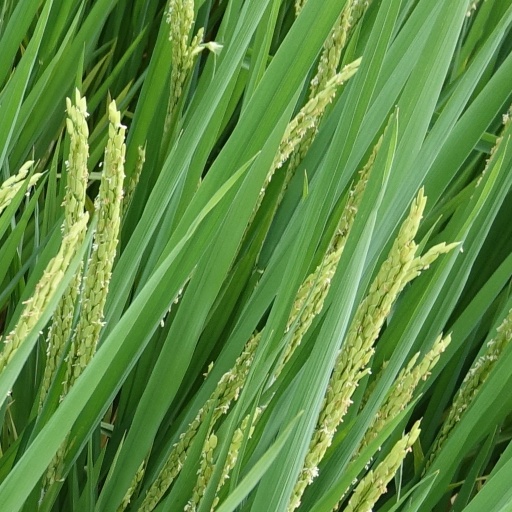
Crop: rice